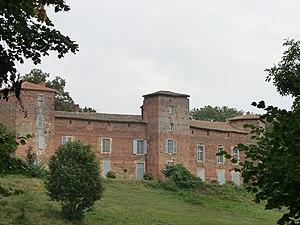
Vue de l'ensemble castral du Montellier. This building is classé au titre des Monuments Historiques. It is indexed in the Base Mérimée, a database of architectural heritage maintained by the French Ministry of Culture,
Le Montellier est une commune française, située dans le département de l'Ain en région Auvergne-Rhône-Alpes.